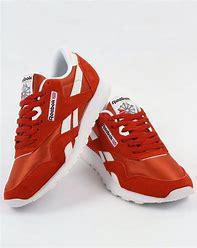
Brand: Reebok
Model: Classic Nylon